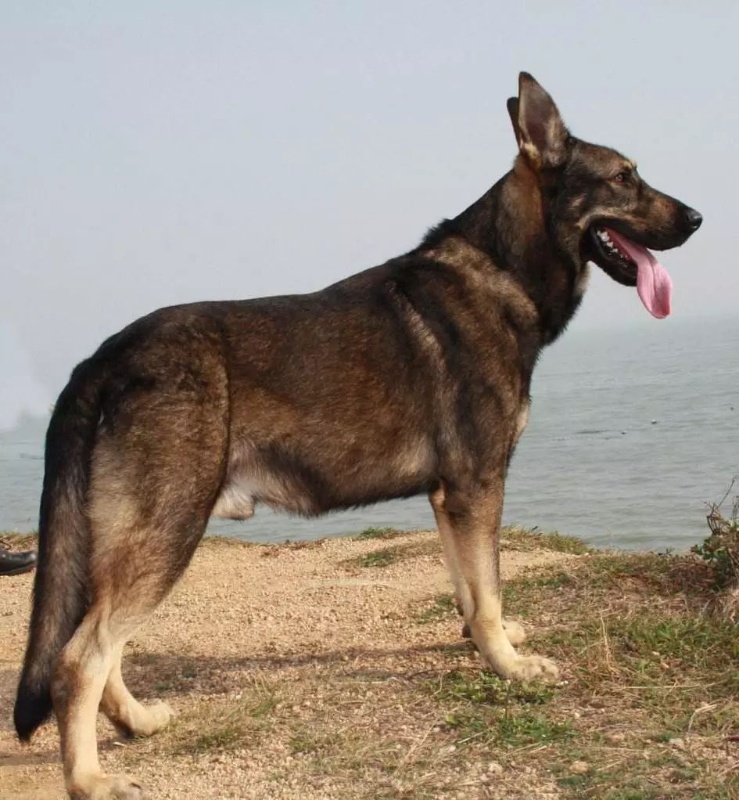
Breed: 258-n000104-Black_sable